Ilford

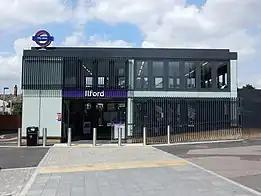
Ilford railway station

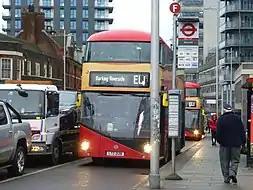
A New Routemaster on an EL1 service in Ilford

By 1653, Ilford was a compact village of 50 houses, mostly sited north and south of the current Broadway and the area was distinctly rural. In 1801 the population of Ilford was 1,724 and by 1841 it had grown to 3,742. It had a population of 41,244 in 1901 and occupied an area of . 2,500 houses of the vast Becontree Estate, built by the London County Council from 1921, were within the boundaries of Ilford; the addition caused a rise in population of 11,600 by 1926.